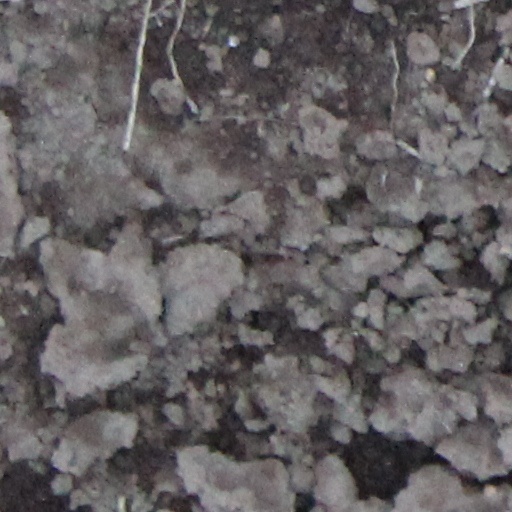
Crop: wheat